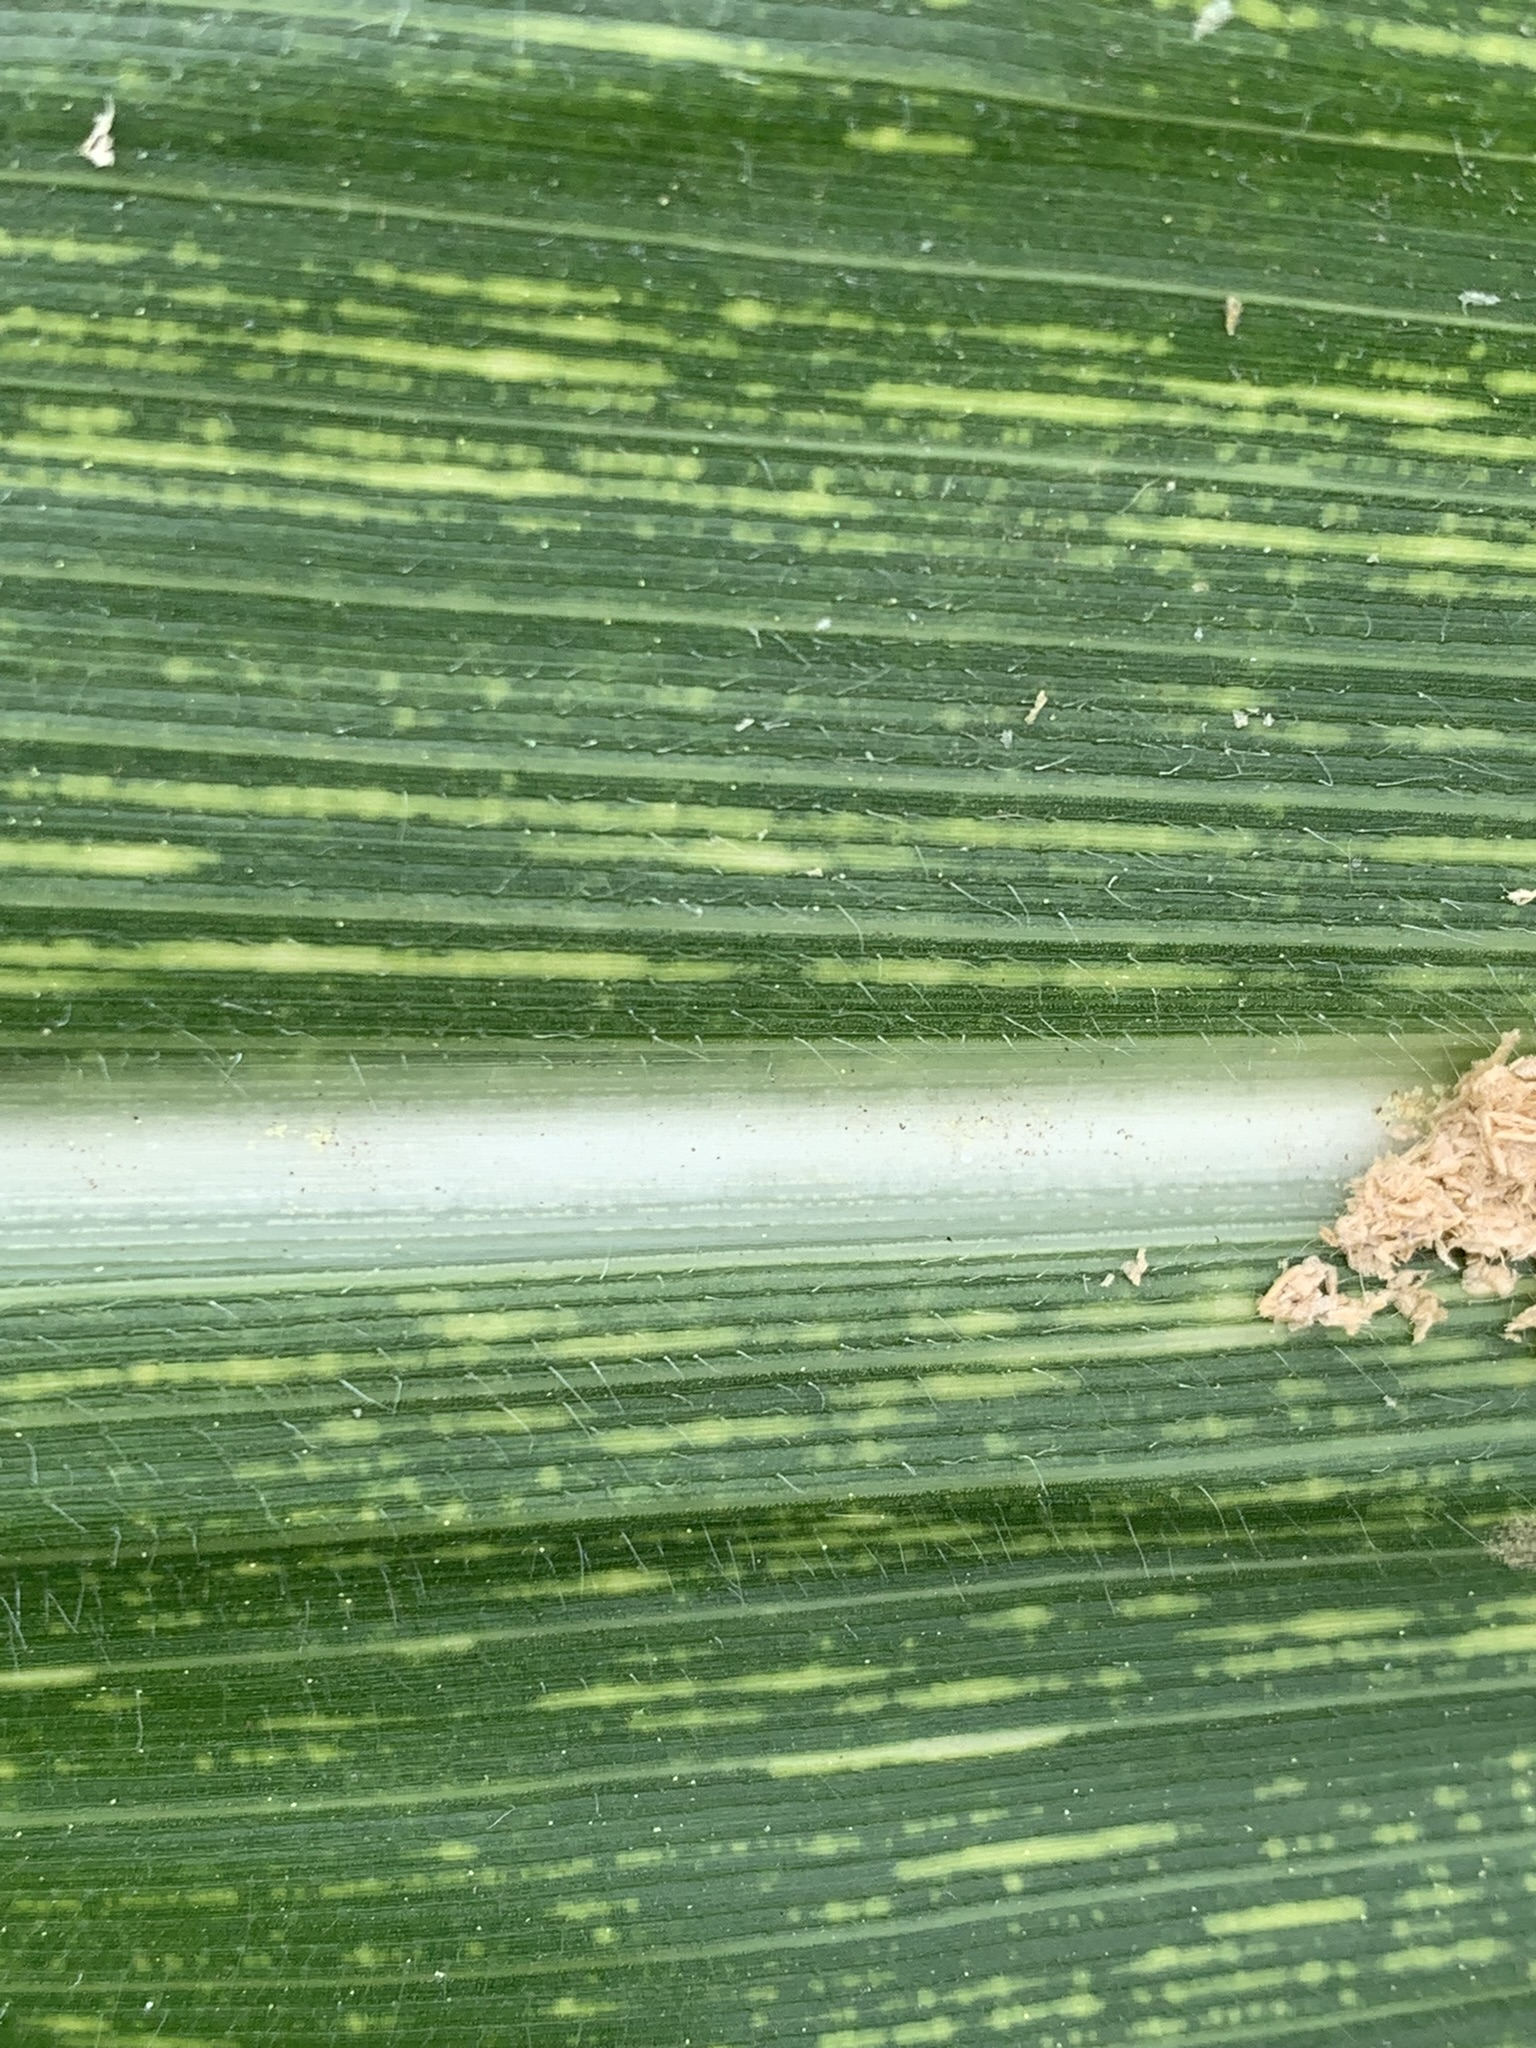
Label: MSV